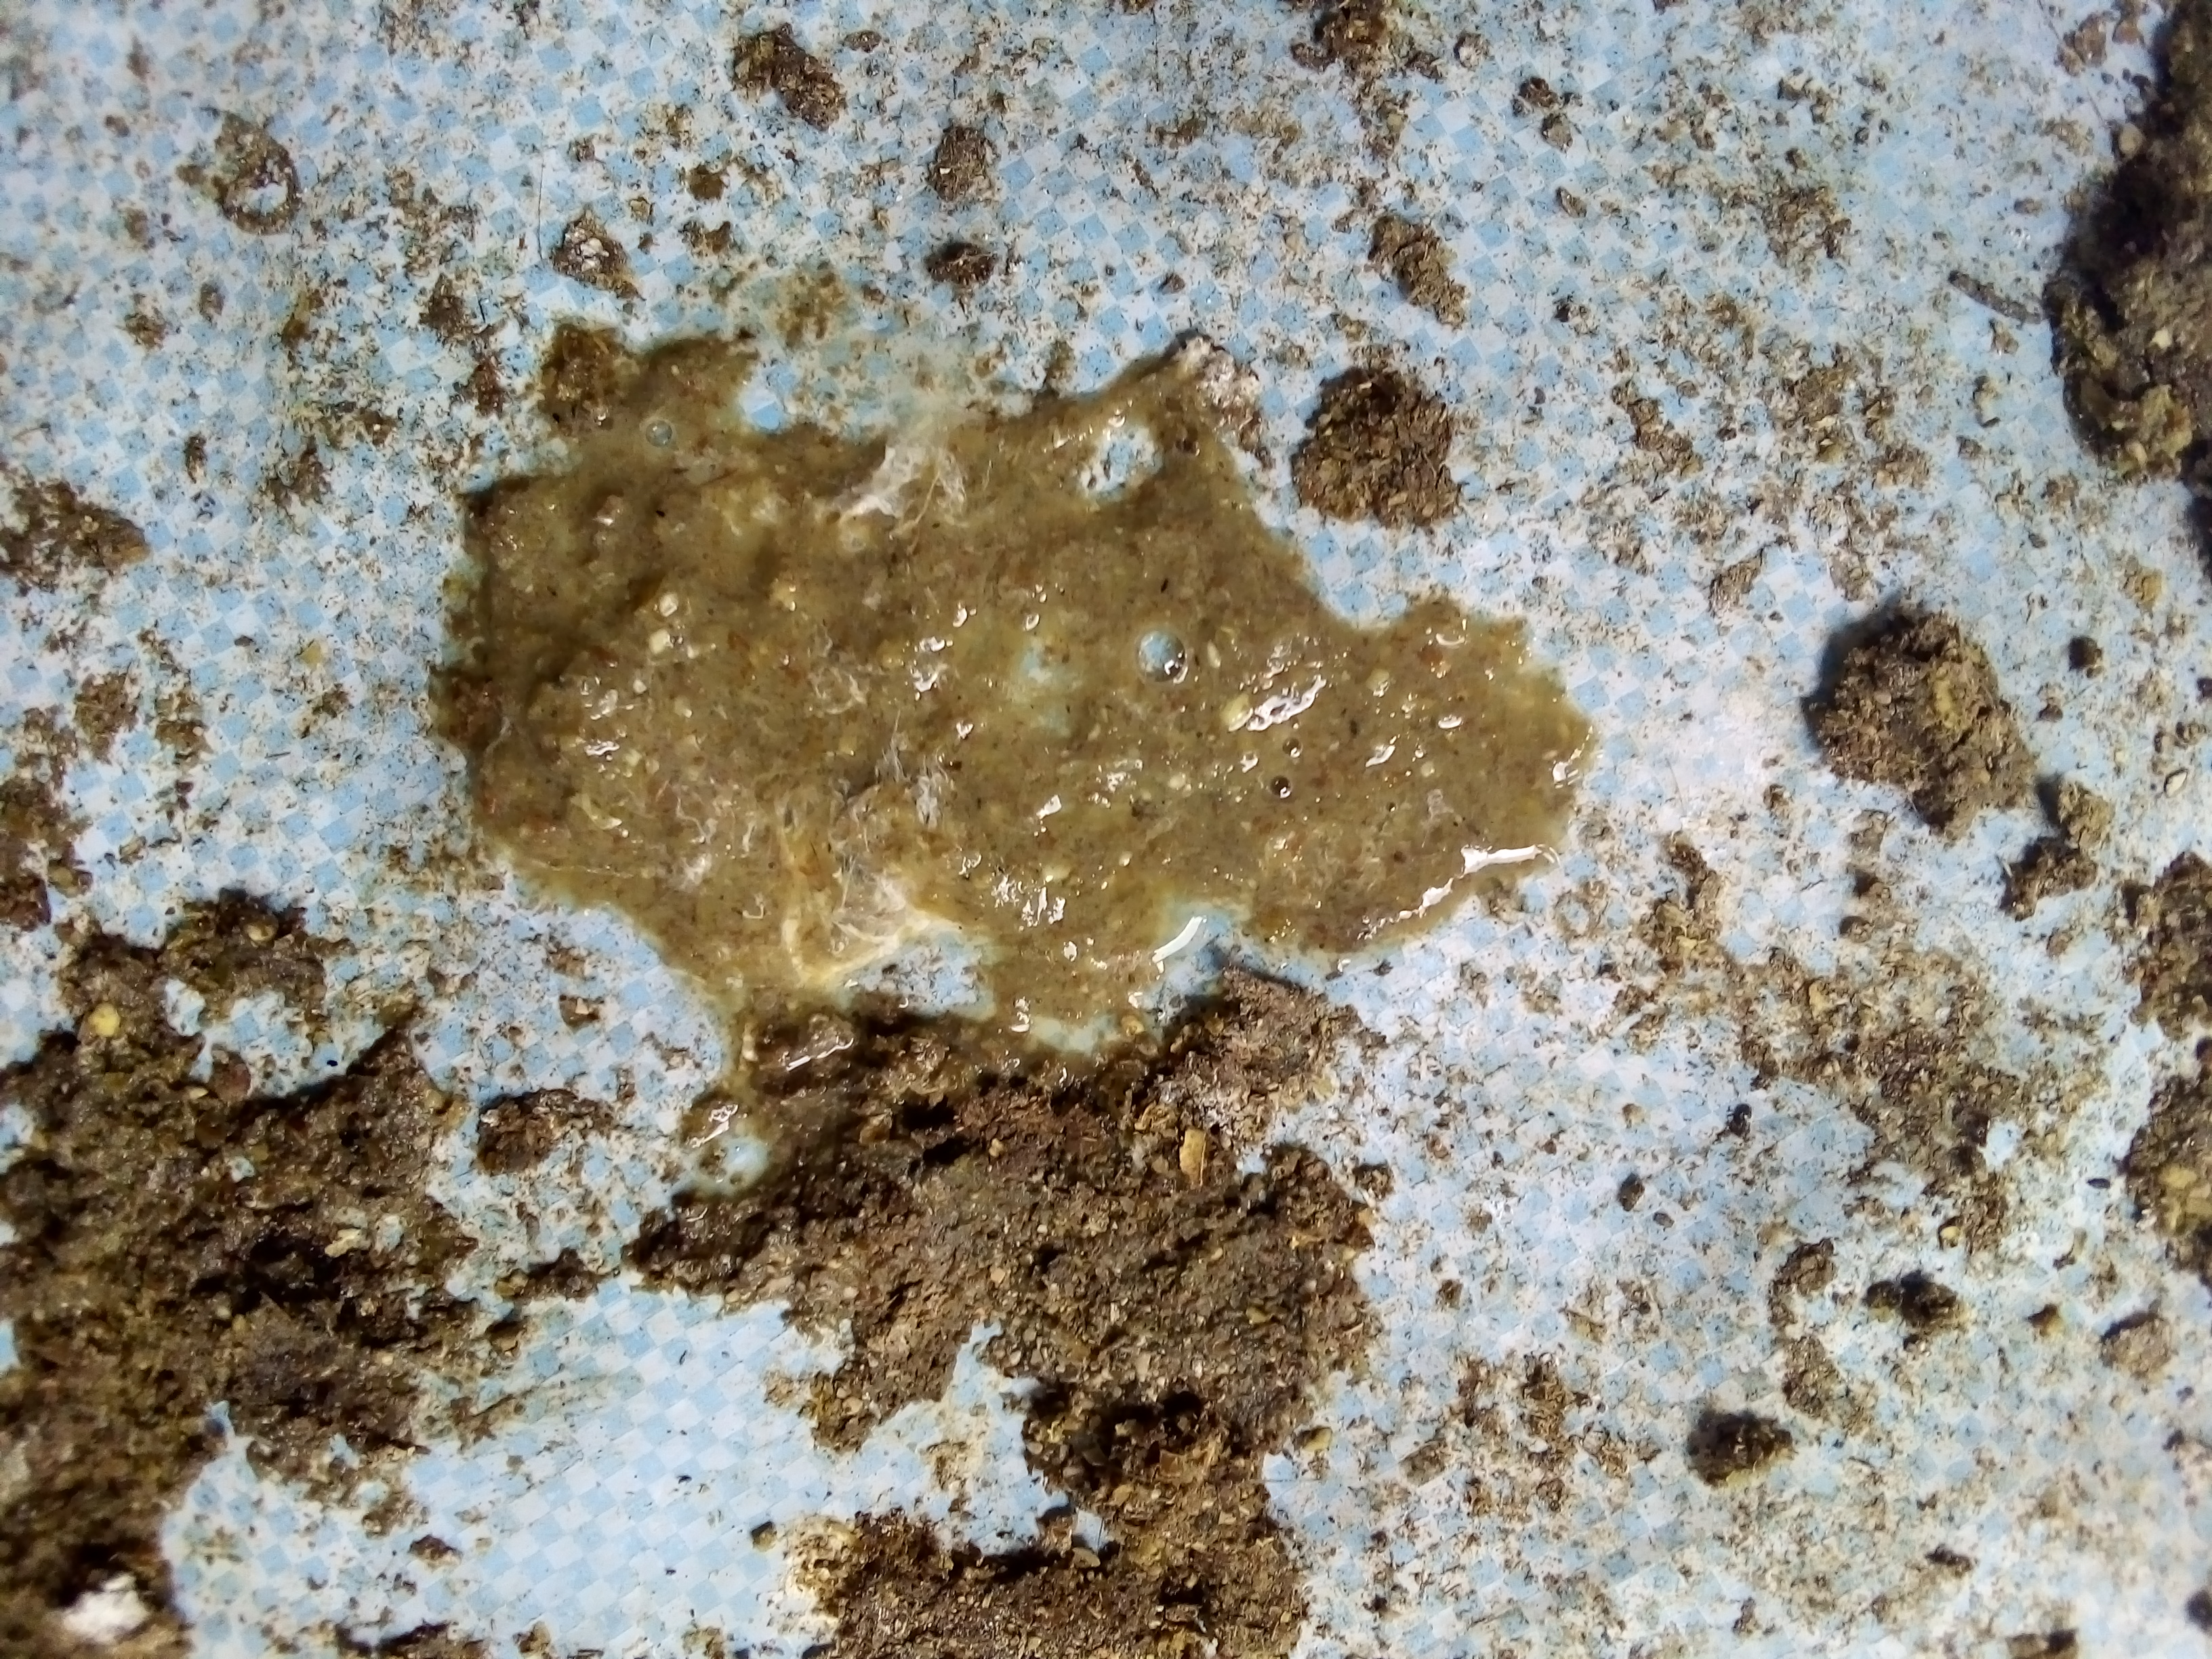
PCR-confirmed diagnosis: Salmonella